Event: Ecuador Earthquake
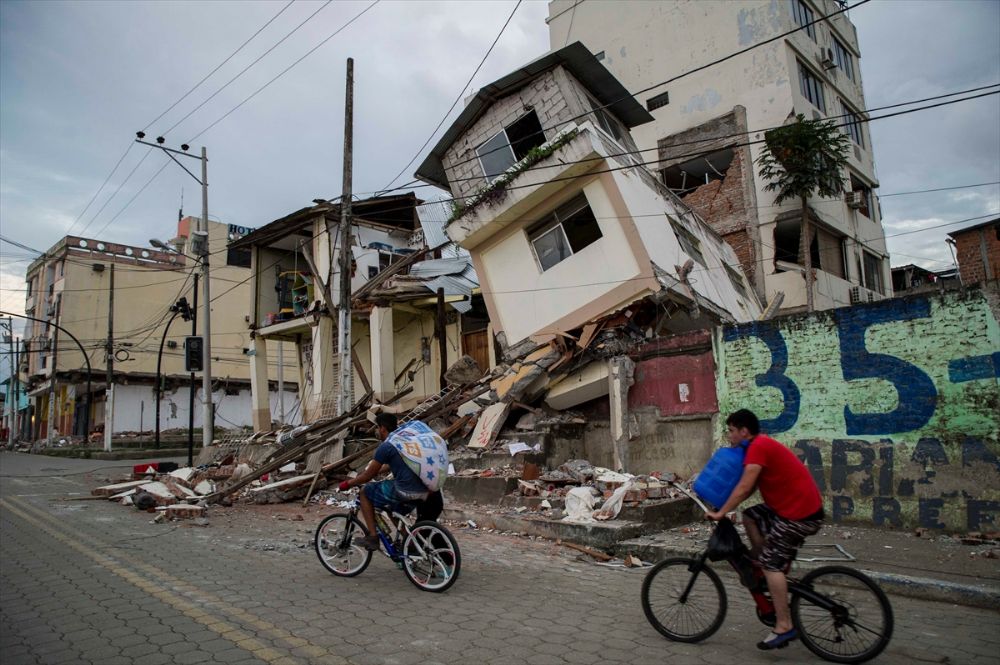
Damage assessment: damage